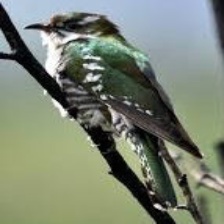
Species: AFRICAN EMERALD CUCKOO
Scientific name: CHRYSOCOCCYX CUPREUS